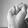
ASL letter: S